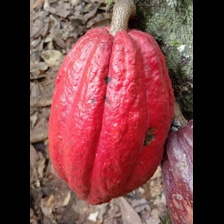
Label: sana